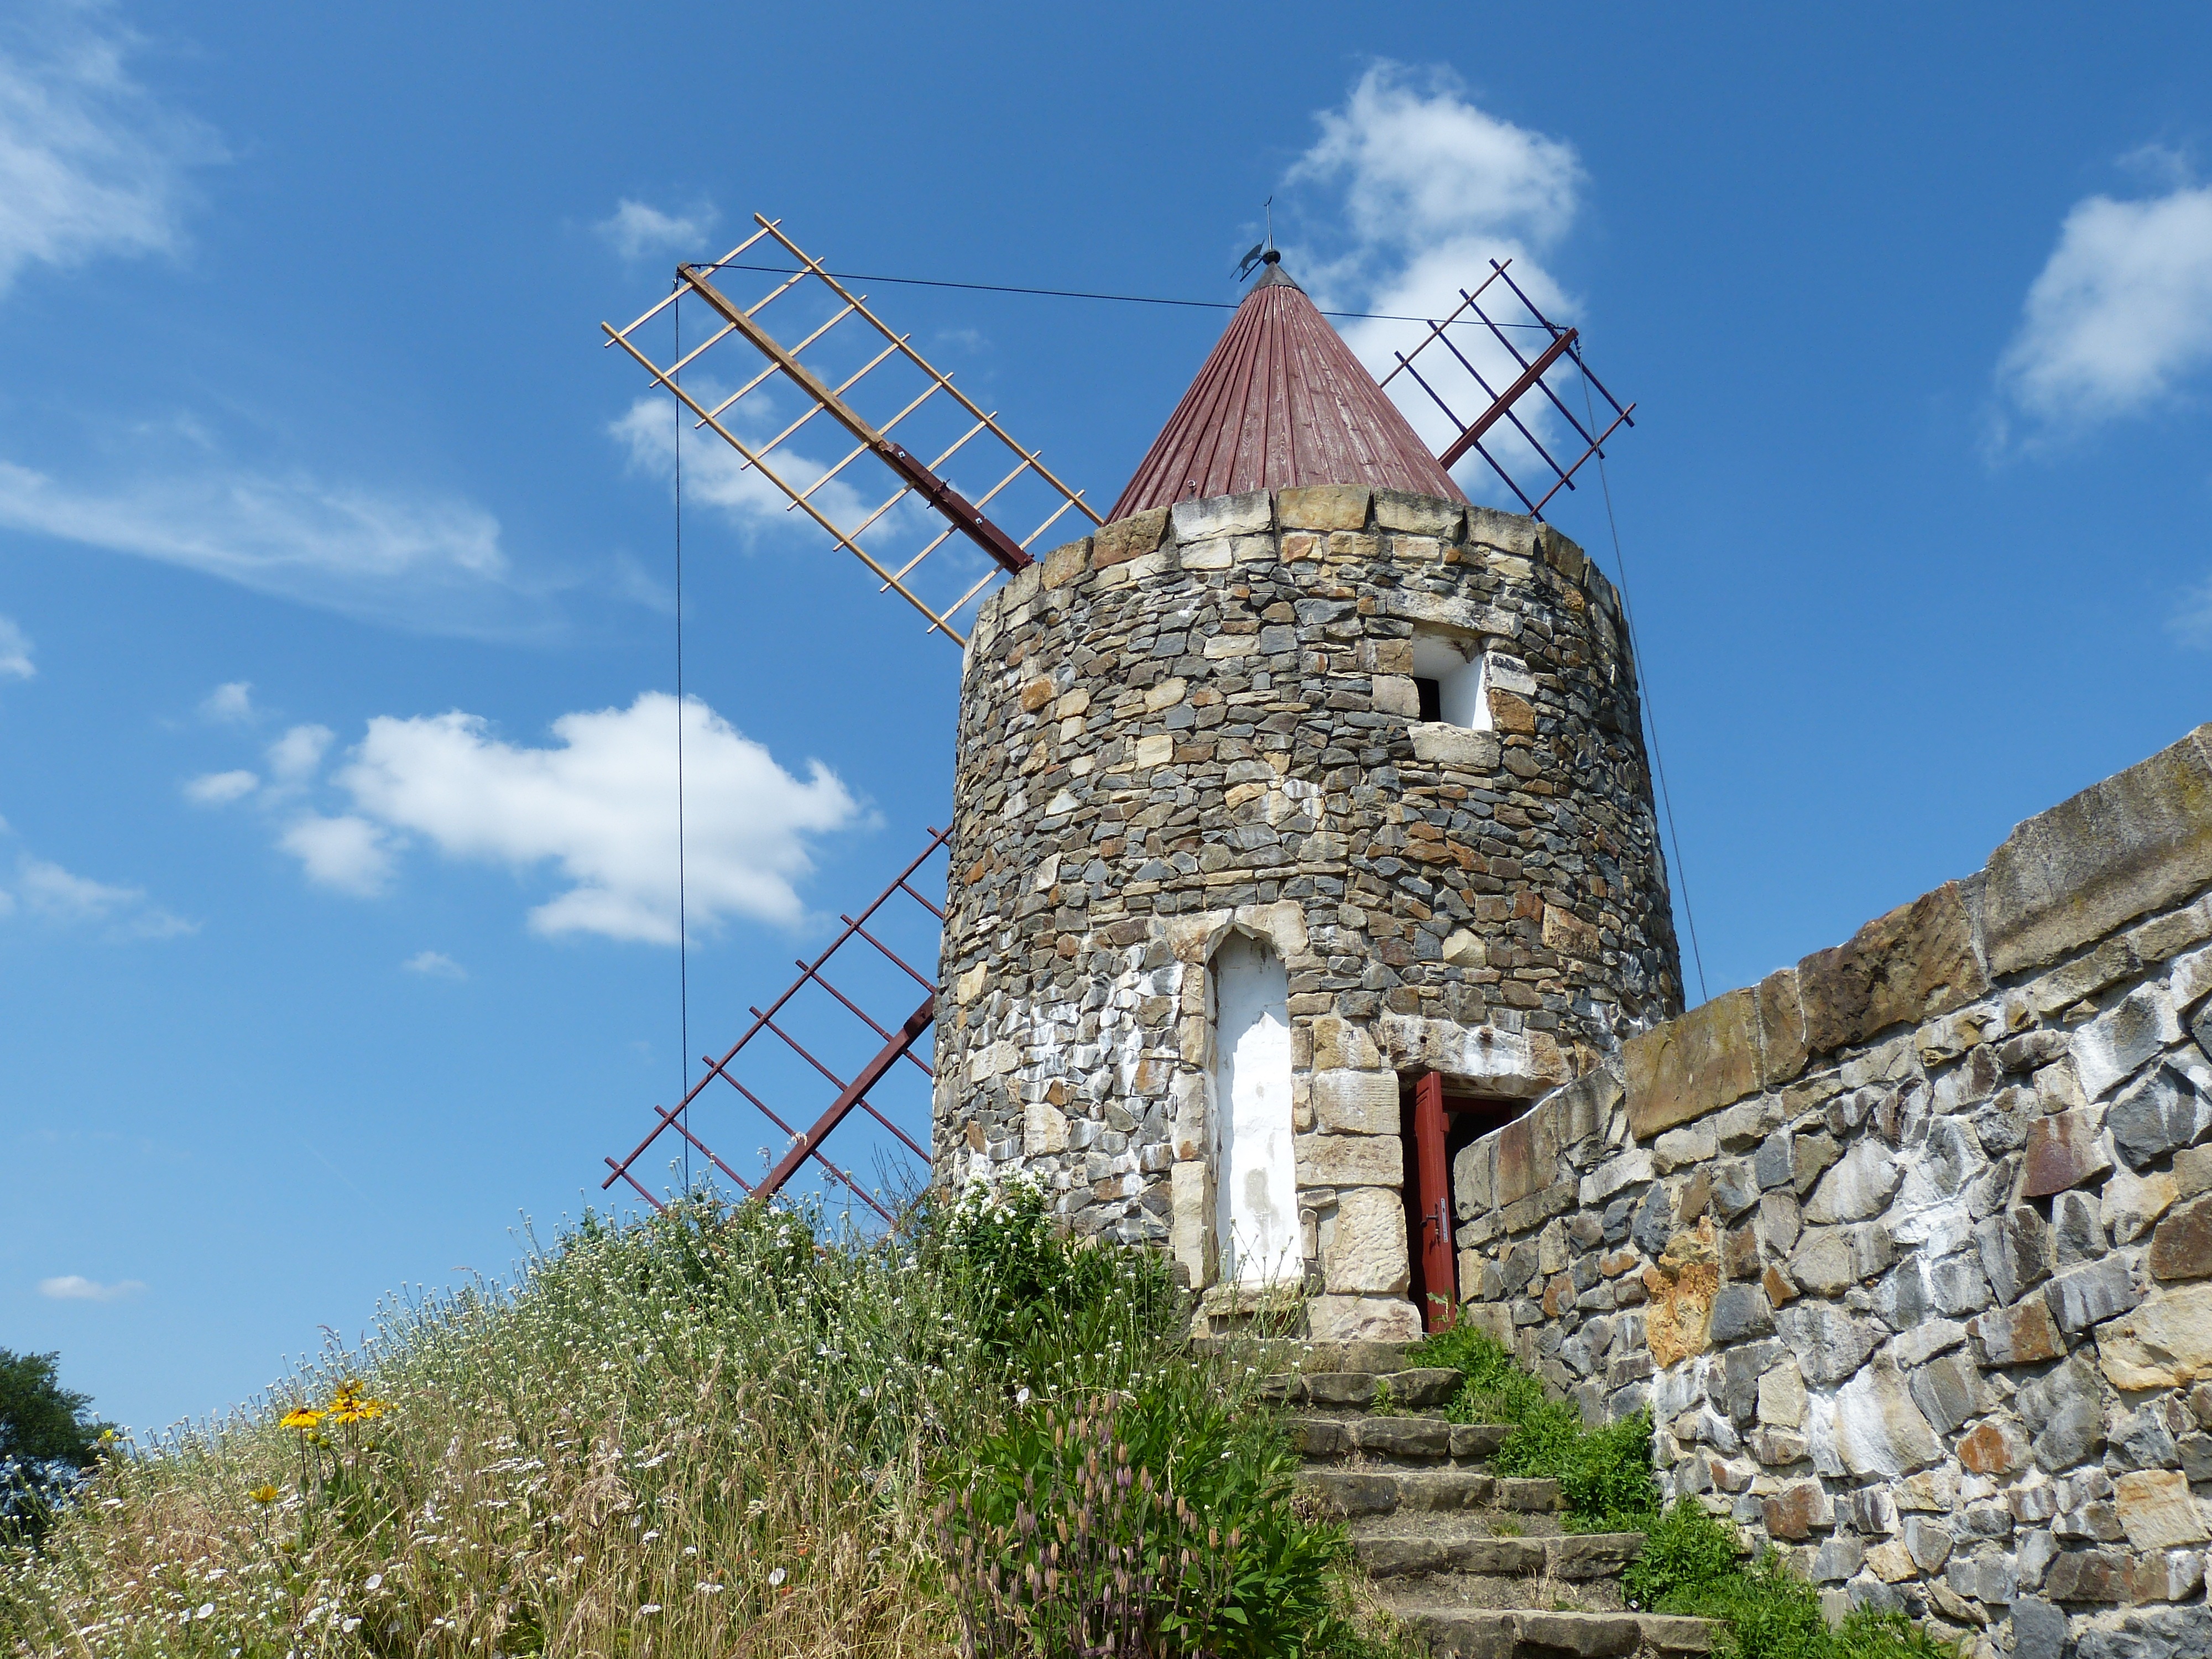
windmill, wind, building, mediterranean, tower, grind, wind power, mill, ruins, portugal, historically, muller, open air museum